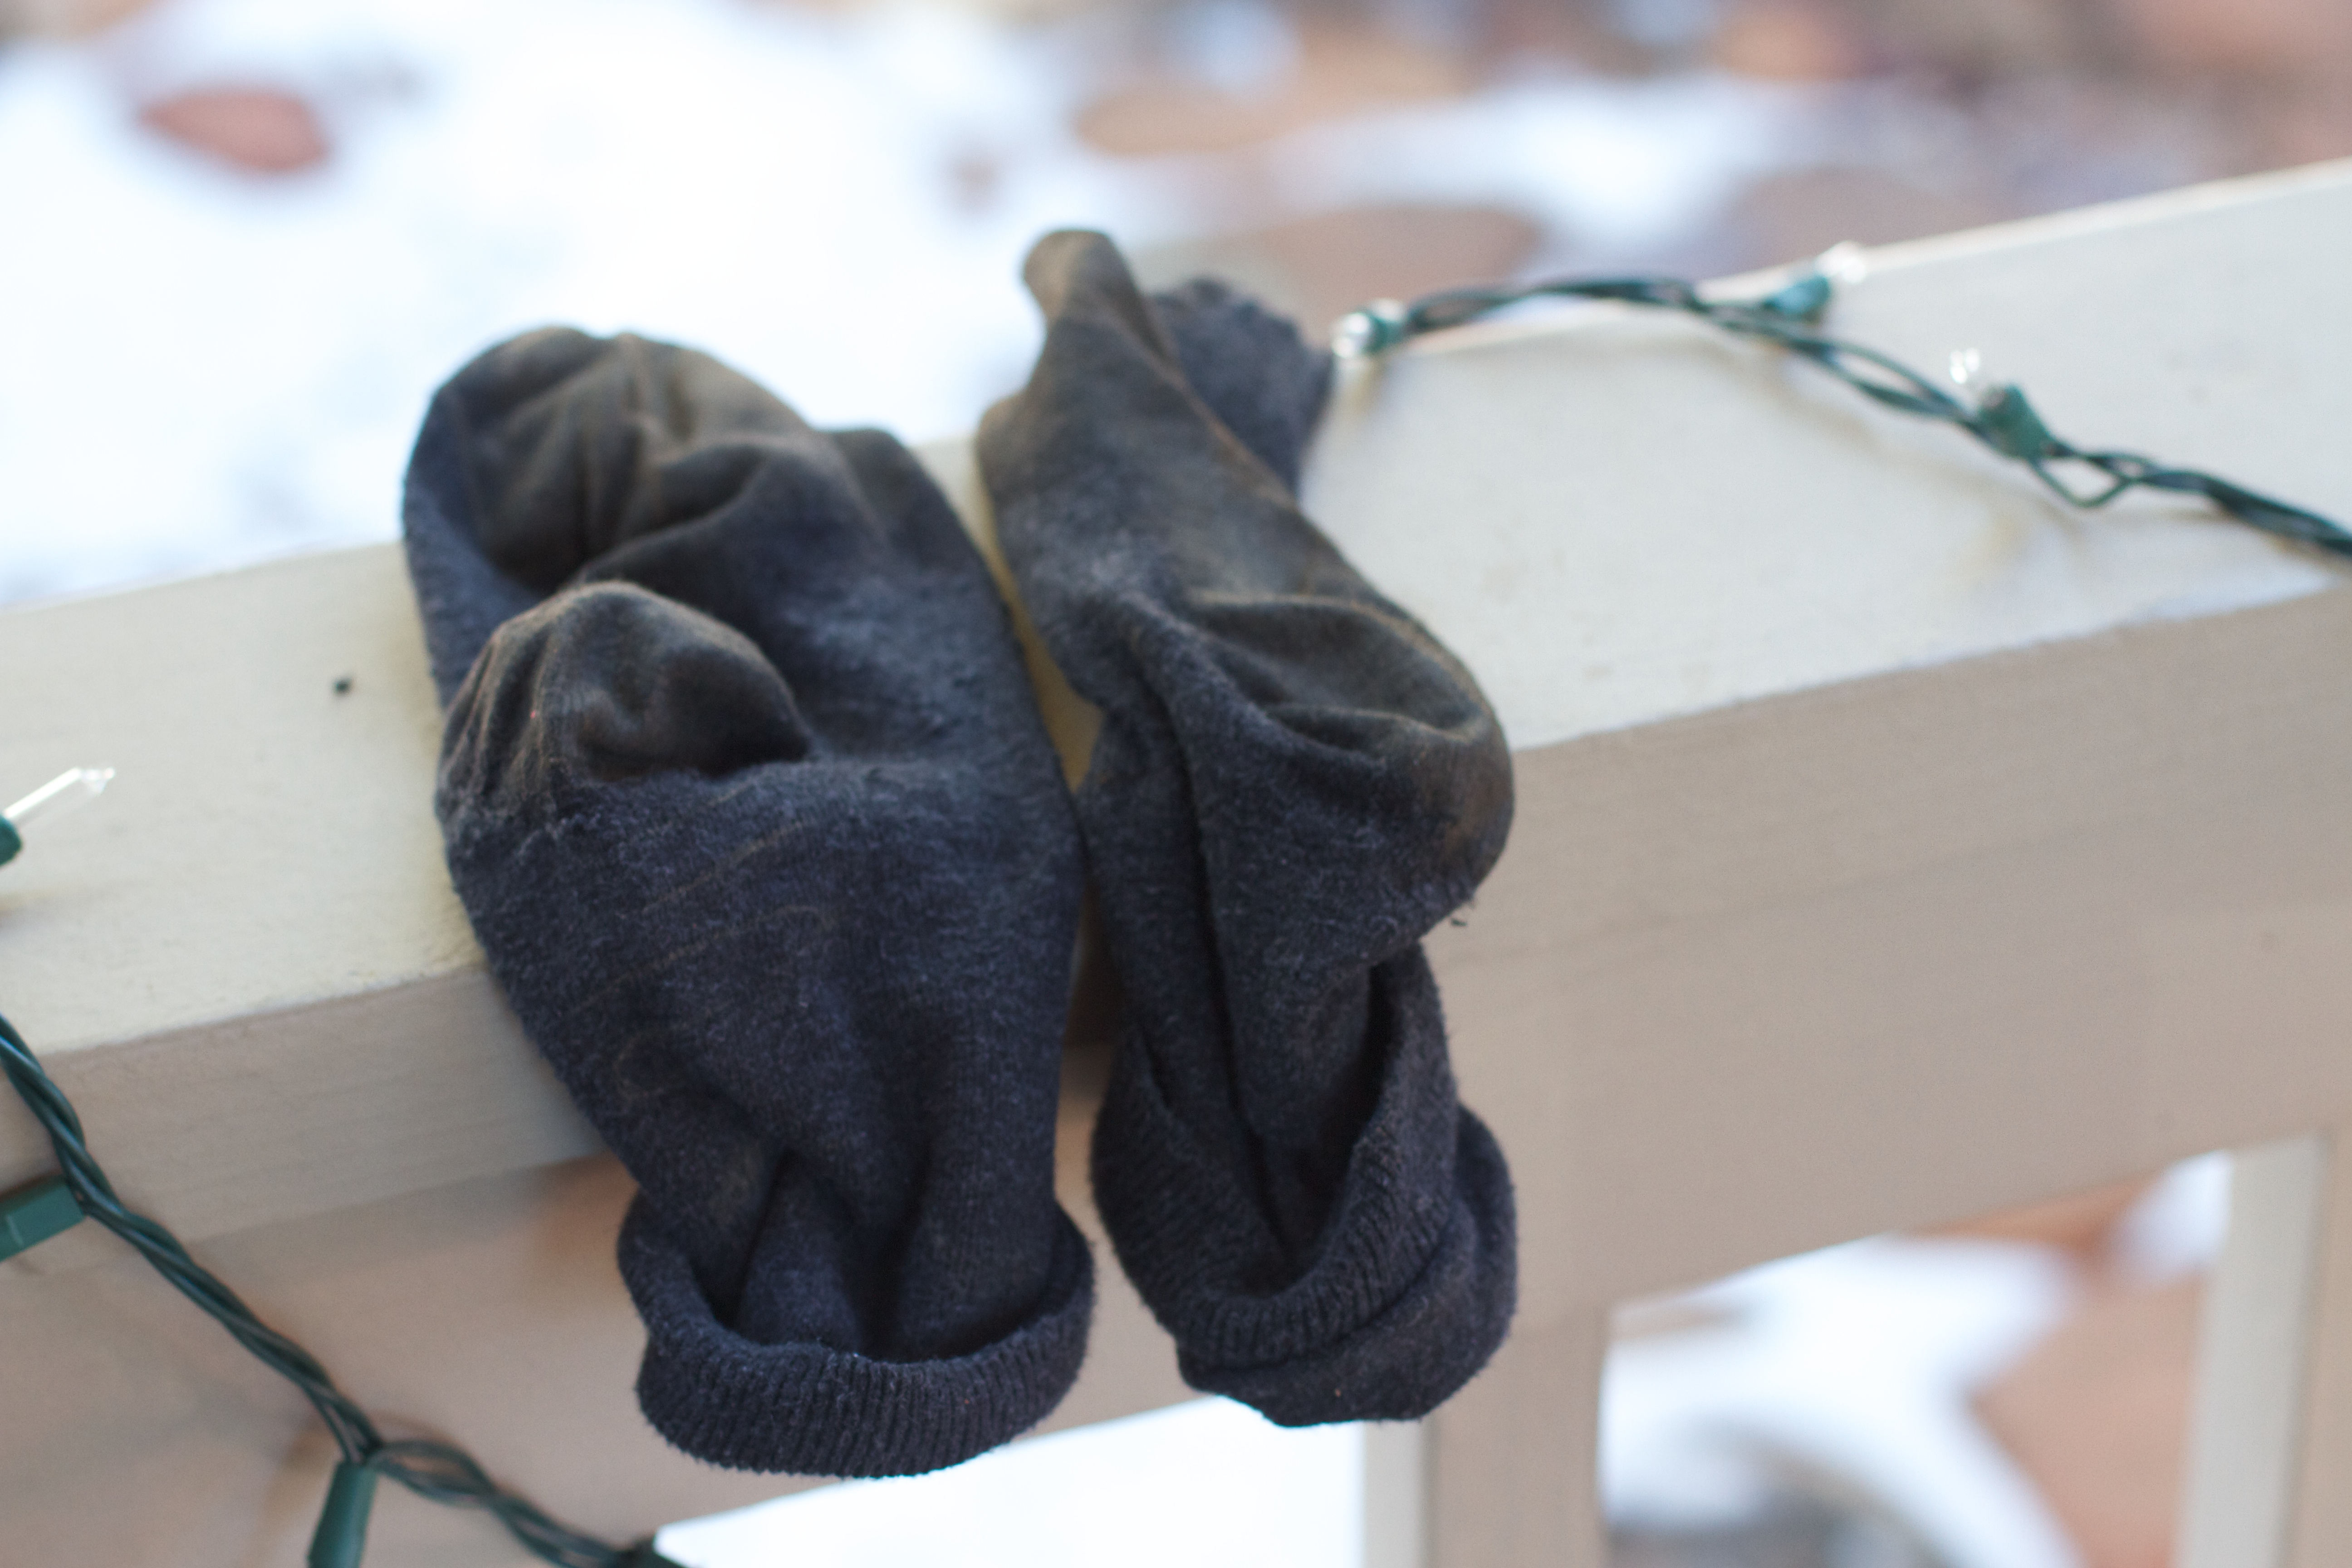
hand, blue, textile, art, dog like mammal